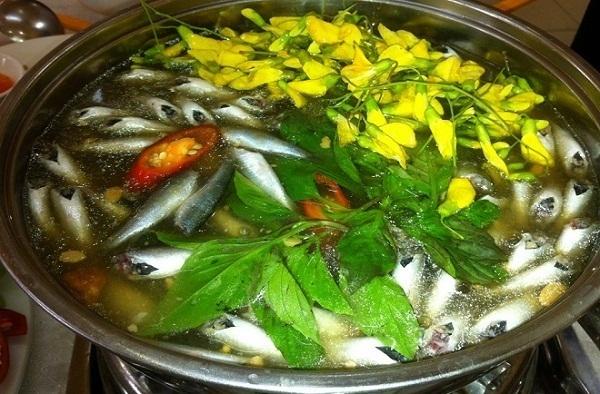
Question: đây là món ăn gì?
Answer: đây là lẩu cá linh bông điên điển